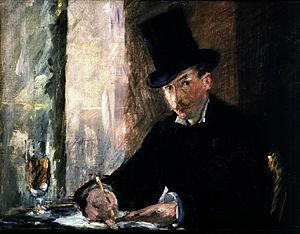
Le Café Tortoni de Paris est un café parisien qui a connu un très grand succès au XIXᵉ siècle. Ses propriétaires successifs, d'origine italienne et glaciers de profession ont fait de cette maison un établissement de luxe ouvert à tous.